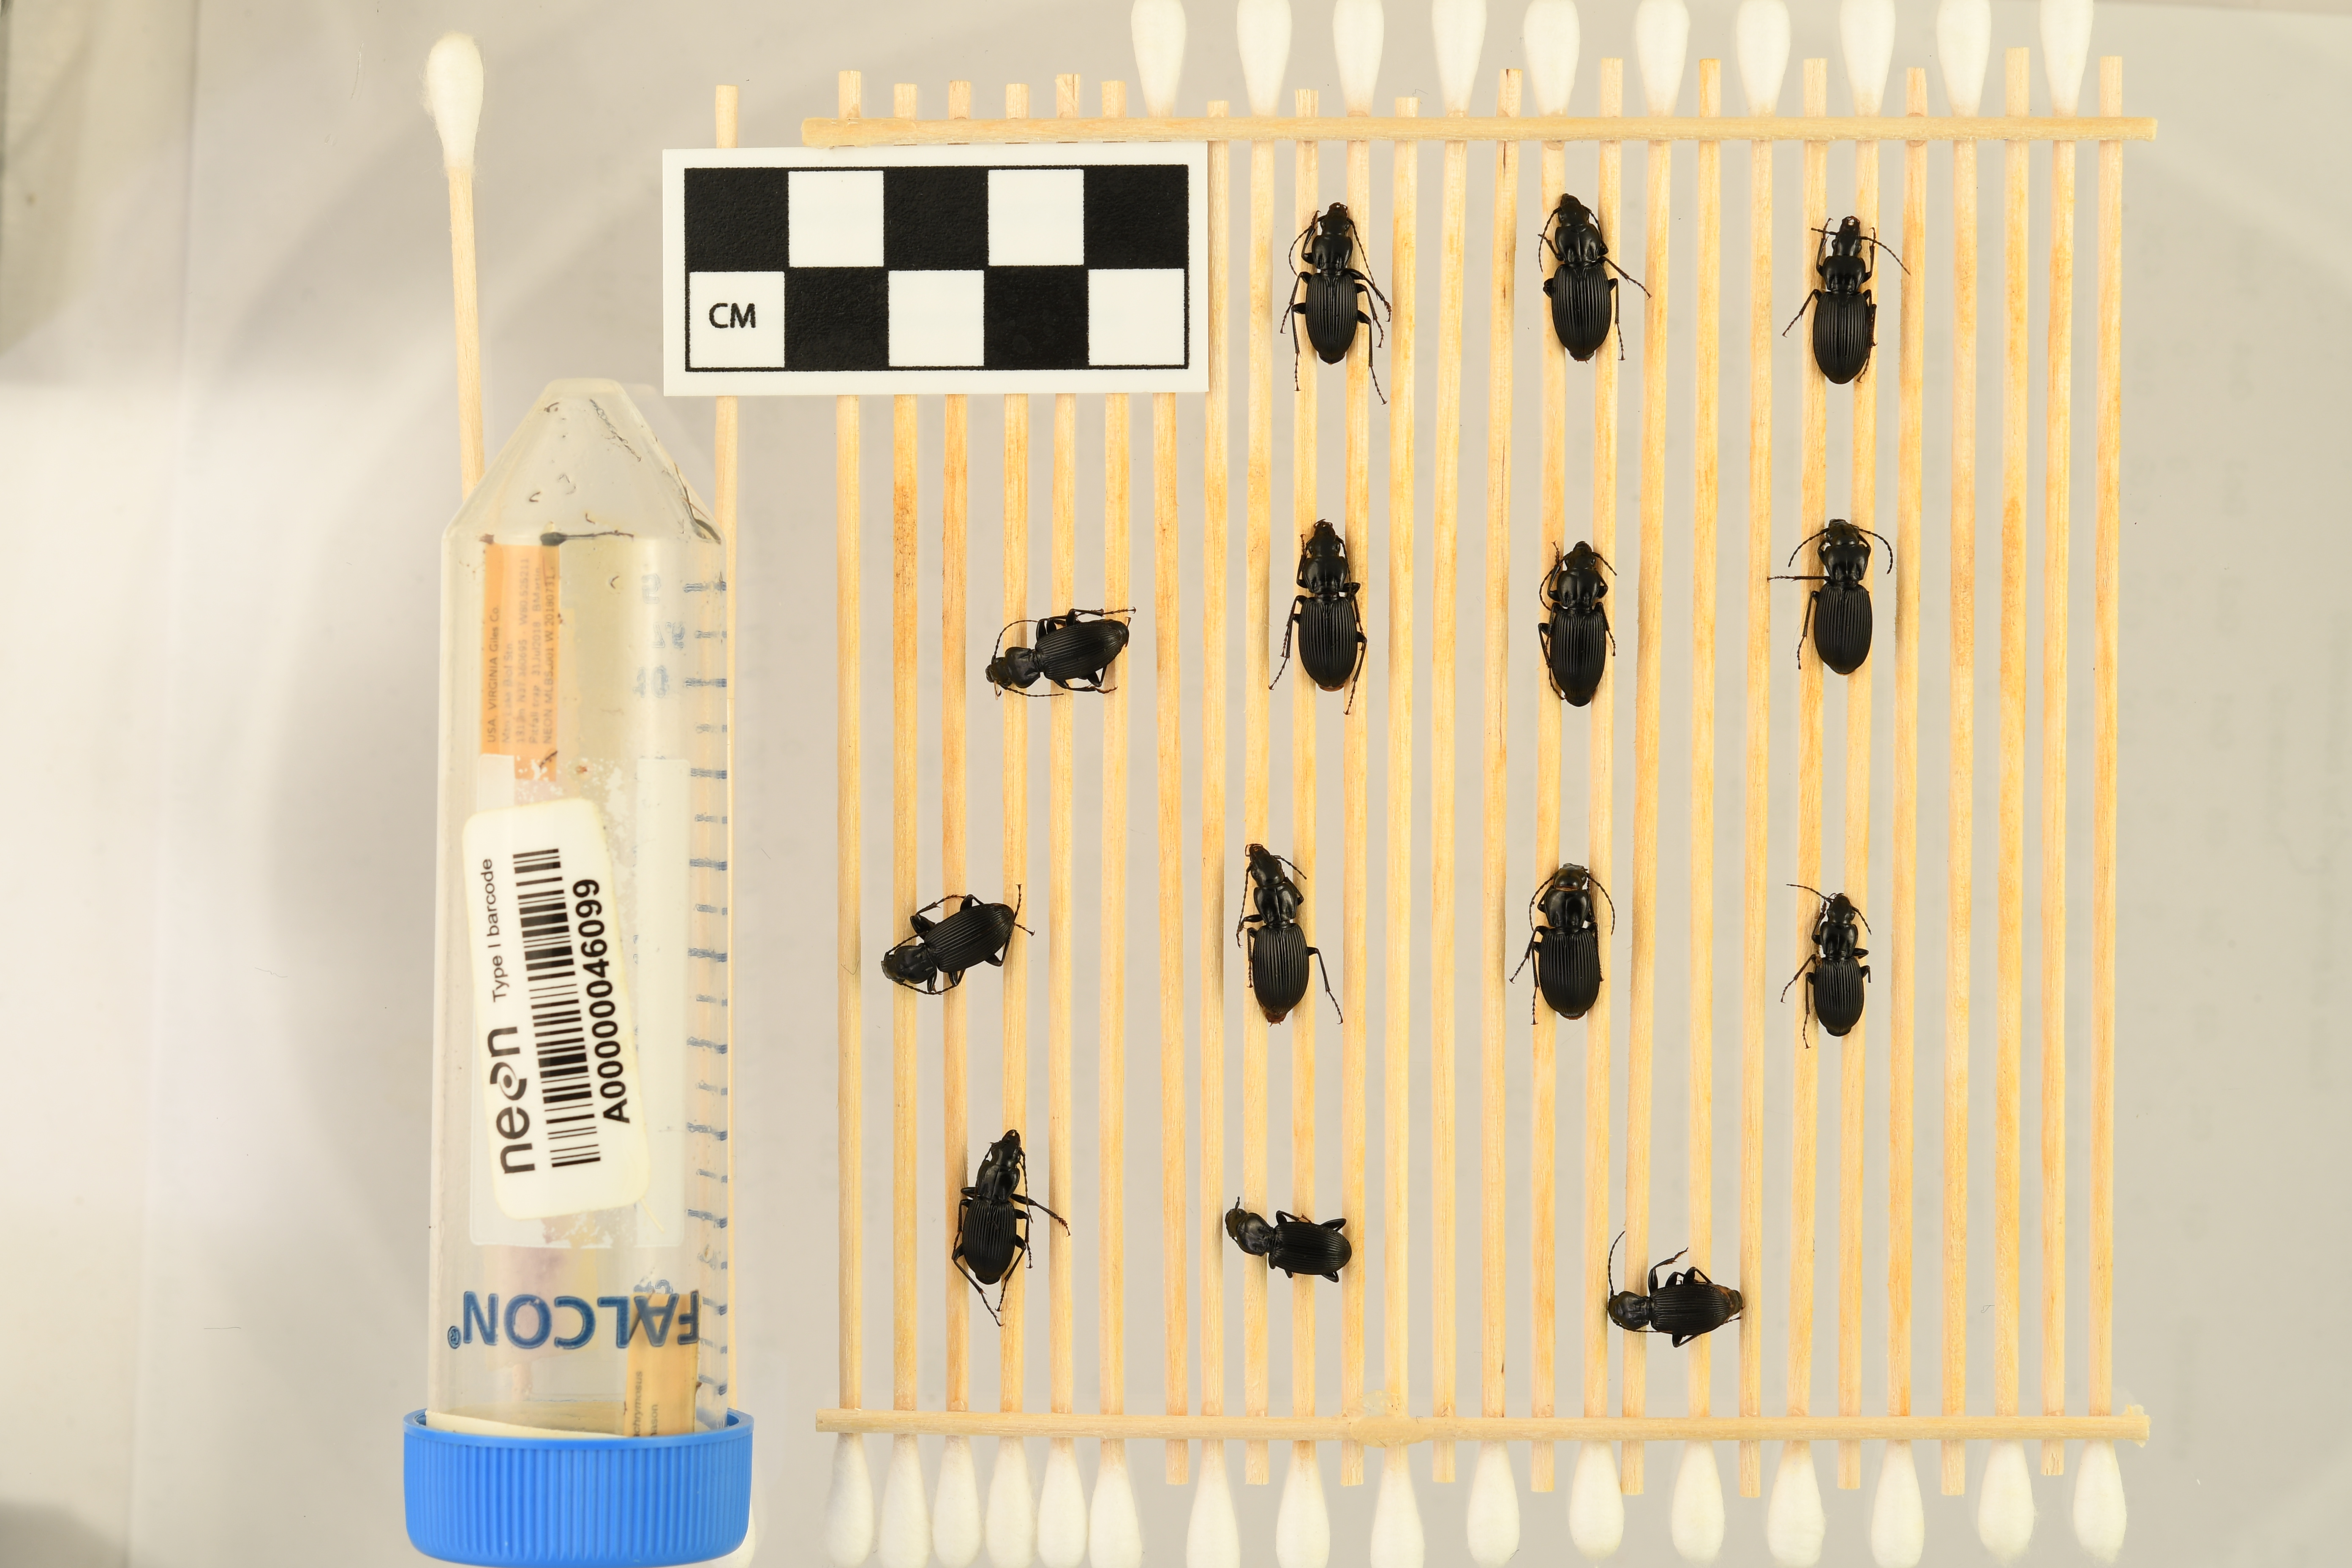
Pterostichus lachrymosus — Mountain Lake Biological Station NEON, plot MLBS_001. Beetle 5, ElytraLength: 0.8209 cm (lying flat: Yes)

Pterostichus lachrymosus — Mountain Lake Biological Station NEON, plot MLBS_001. Beetle 5, ElytraWidth: 0.4159 cm (lying flat: Yes)

Pterostichus lachrymosus — Mountain Lake Biological Station NEON, plot MLBS_001. Beetle 6, ElytraLength: 0.8315 cm (lying flat: Yes)

Pterostichus lachrymosus — Mountain Lake Biological Station NEON, plot MLBS_001. Beetle 6, ElytraWidth: 0.45 cm (lying flat: Yes)

Pterostichus lachrymosus — Mountain Lake Biological Station NEON, plot MLBS_001. Beetle 7, ElytraLength: 0.8433 cm (lying flat: Yes)

Pterostichus lachrymosus — Mountain Lake Biological Station NEON, plot MLBS_001. Beetle 7, ElytraWidth: 0.4507 cm (lying flat: Yes)

Pterostichus lachrymosus — Mountain Lake Biological Station NEON, plot MLBS_001. Beetle 8, ElytraLength: 0.8698 cm (lying flat: Yes)

Pterostichus lachrymosus — Mountain Lake Biological Station NEON, plot MLBS_001. Beetle 8, ElytraWidth: 0.4223 cm (lying flat: Yes)

Pterostichus lachrymosus — Mountain Lake Biological Station NEON, plot MLBS_001. Beetle 9, ElytraLength: 0.8315 cm (lying flat: Yes)

Pterostichus lachrymosus — Mountain Lake Biological Station NEON, plot MLBS_001. Beetle 9, ElytraWidth: 0.4159 cm (lying flat: Yes)

Pterostichus lachrymosus — Mountain Lake Biological Station NEON, plot MLBS_001. Beetle 10, ElytraLength: 0.7984 cm (lying flat: Yes)

Pterostichus lachrymosus — Mountain Lake Biological Station NEON, plot MLBS_001. Beetle 10, ElytraWidth: 0.4719 cm (lying flat: Yes)

Pterostichus lachrymosus — Mountain Lake Biological Station NEON, plot MLBS_001. Beetle 11, ElytraLength: 0.6967 cm (lying flat: Yes)

Pterostichus lachrymosus — Mountain Lake Biological Station NEON, plot MLBS_001. Beetle 11, ElytraWidth: 0.382 cm (lying flat: Yes)

Pterostichus lachrymosus — Mountain Lake Biological Station NEON, plot MLBS_001. Beetle 12, ElytraLength: 0.7446 cm (lying flat: Yes)

Pterostichus lachrymosus — Mountain Lake Biological Station NEON, plot MLBS_001. Beetle 12, ElytraWidth: 0.3846 cm (lying flat: Yes)

Pterostichus lachrymosus — Mountain Lake Biological Station NEON, plot MLBS_001. Beetle 13, ElytraLength: 0.7247 cm (lying flat: Yes)

Pterostichus lachrymosus — Mountain Lake Biological Station NEON, plot MLBS_001. Beetle 13, ElytraWidth: 0.3972 cm (lying flat: Yes)

Pterostichus lachrymosus — Mountain Lake Biological Station NEON, plot MLBS_001. Beetle 14, ElytraLength: 0.7535 cm (lying flat: Yes)

Pterostichus lachrymosus — Mountain Lake Biological Station NEON, plot MLBS_001. Beetle 14, ElytraWidth: 0.3822 cm (lying flat: Yes)